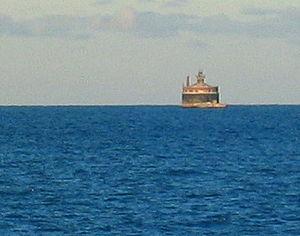
Le phare de Wilson Avenue Crib, est un phare privé situé à environ 5 km au large du front de mer de North Chicago sur le lac Michigan dans l'État de Illinois, aux États-Unis.